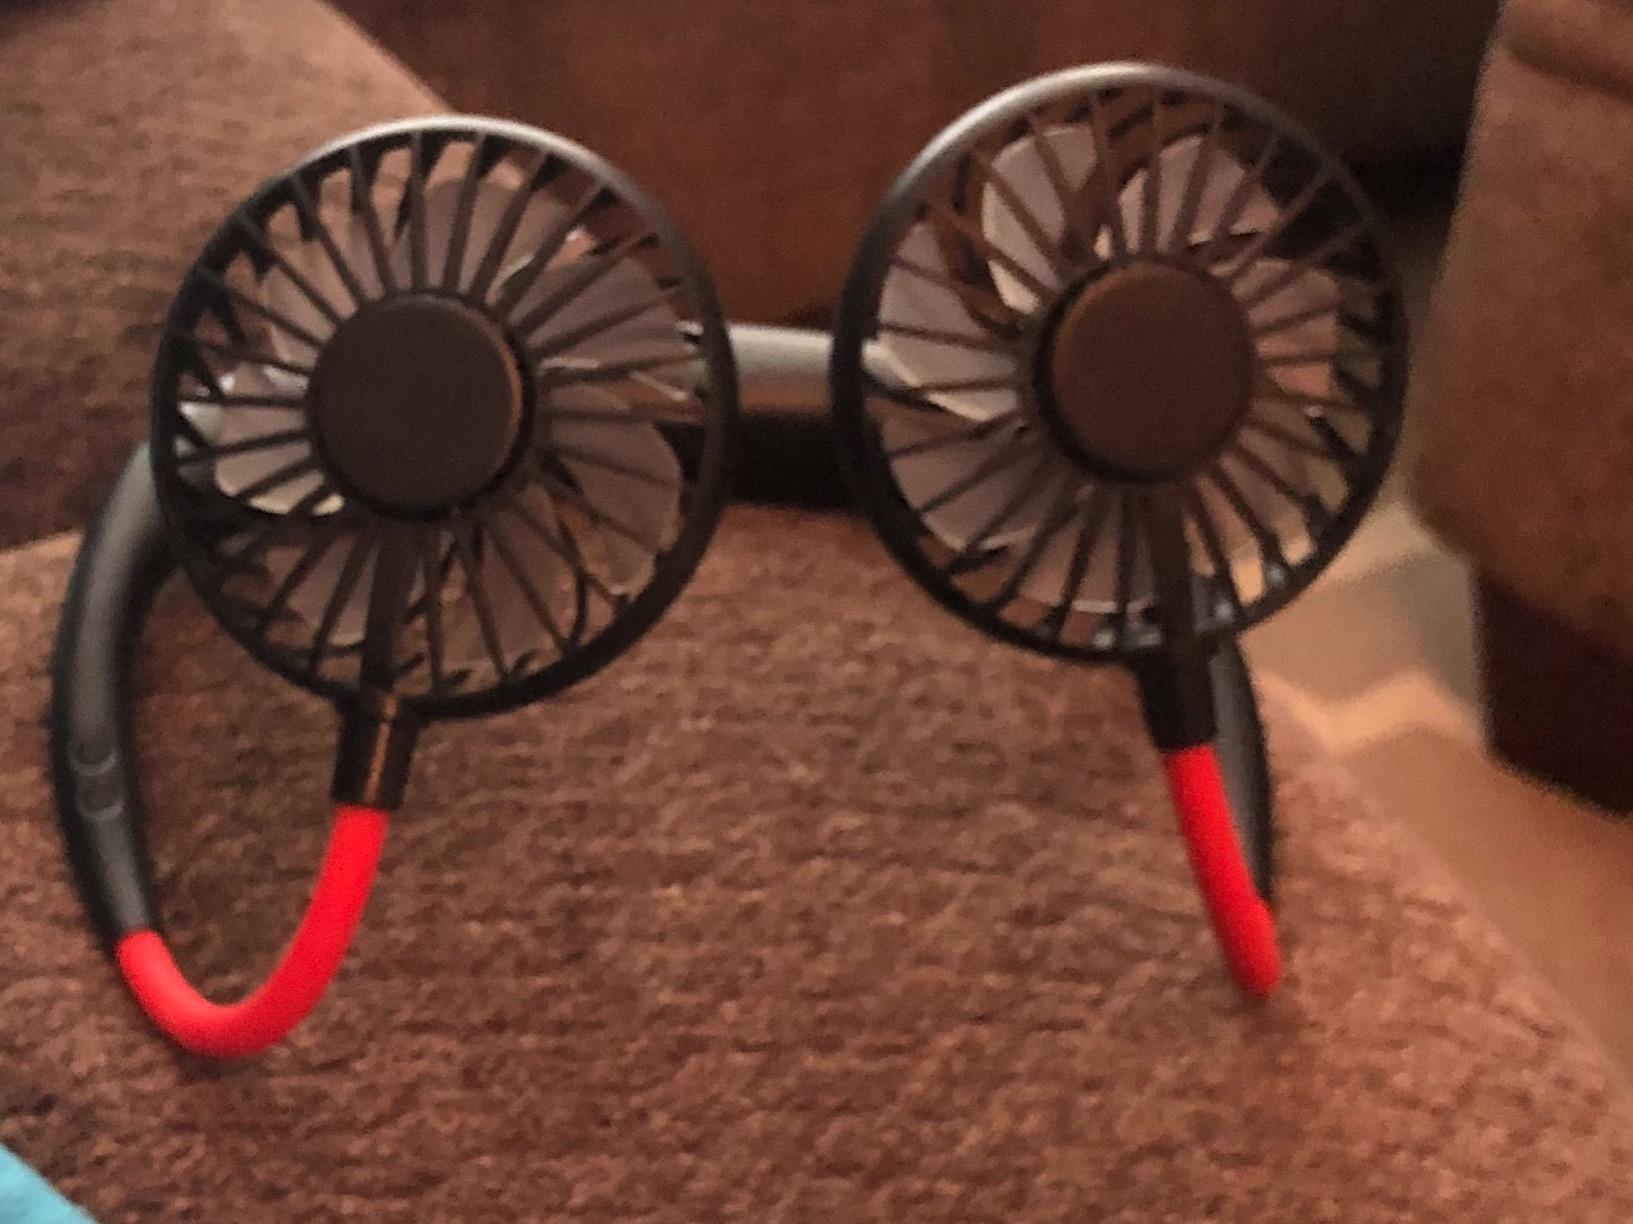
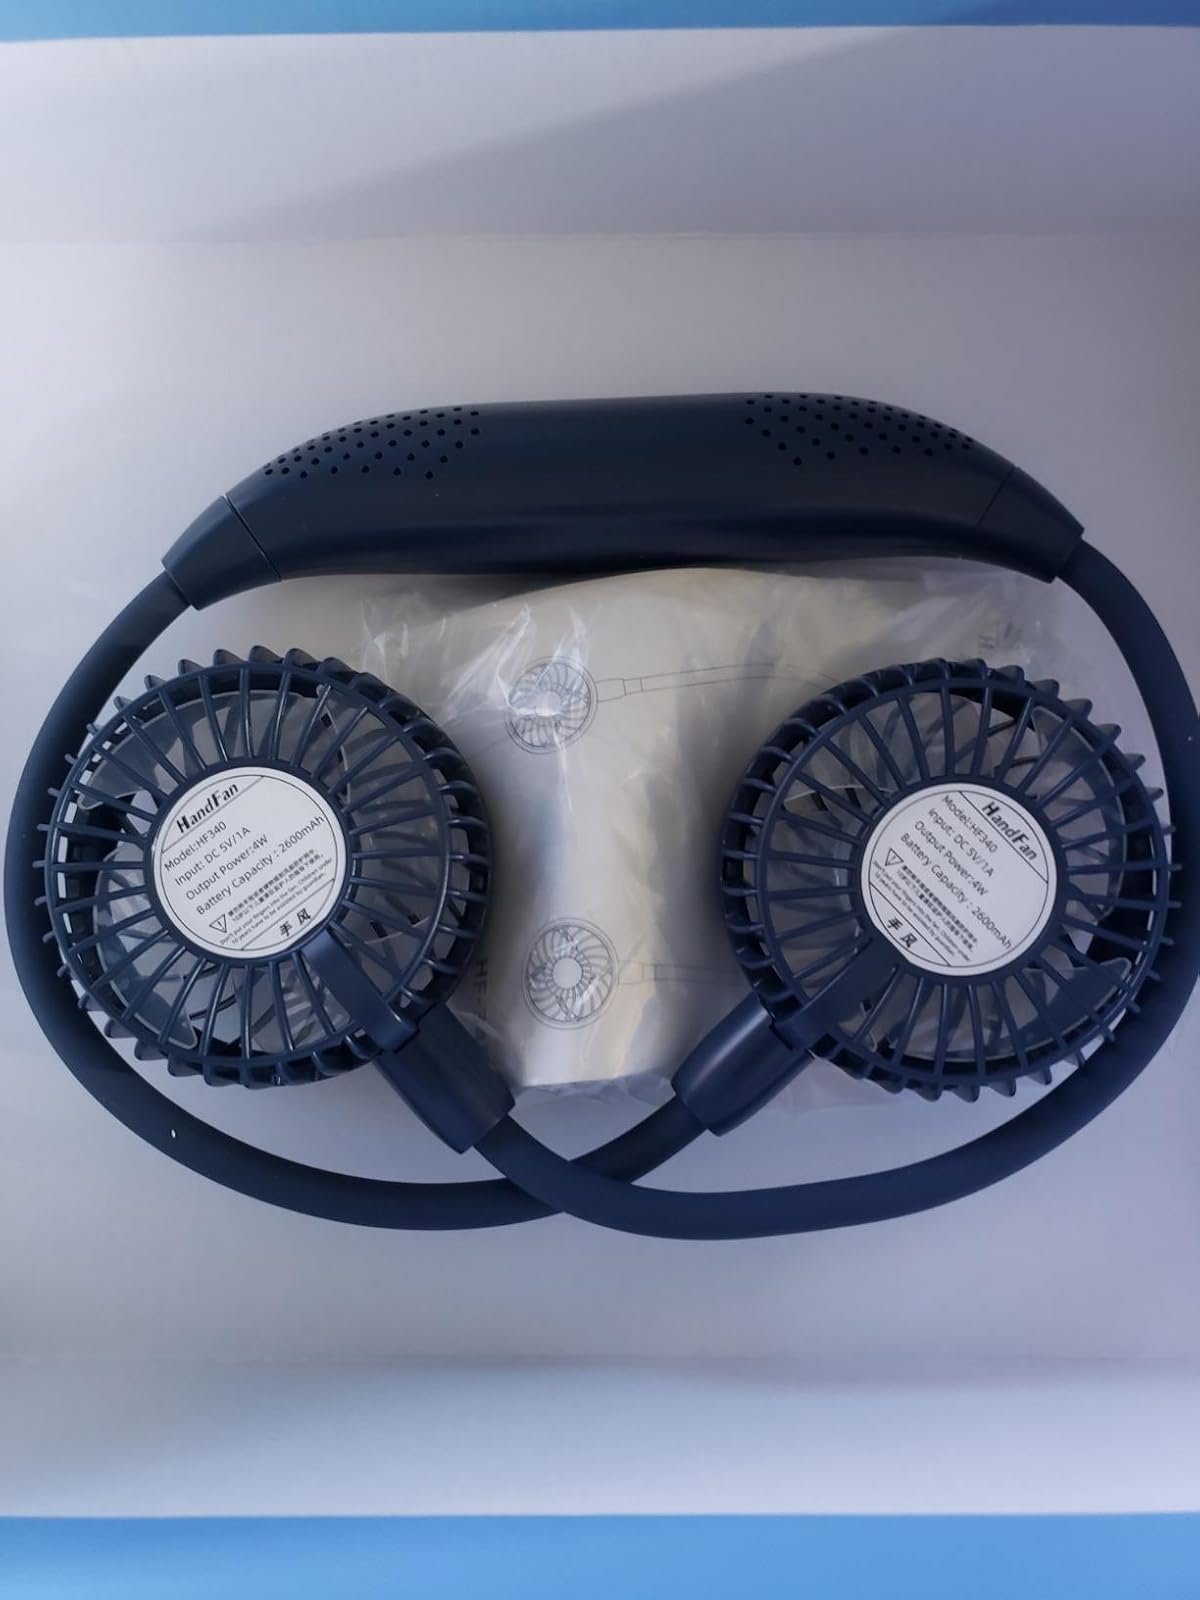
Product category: fan
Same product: no